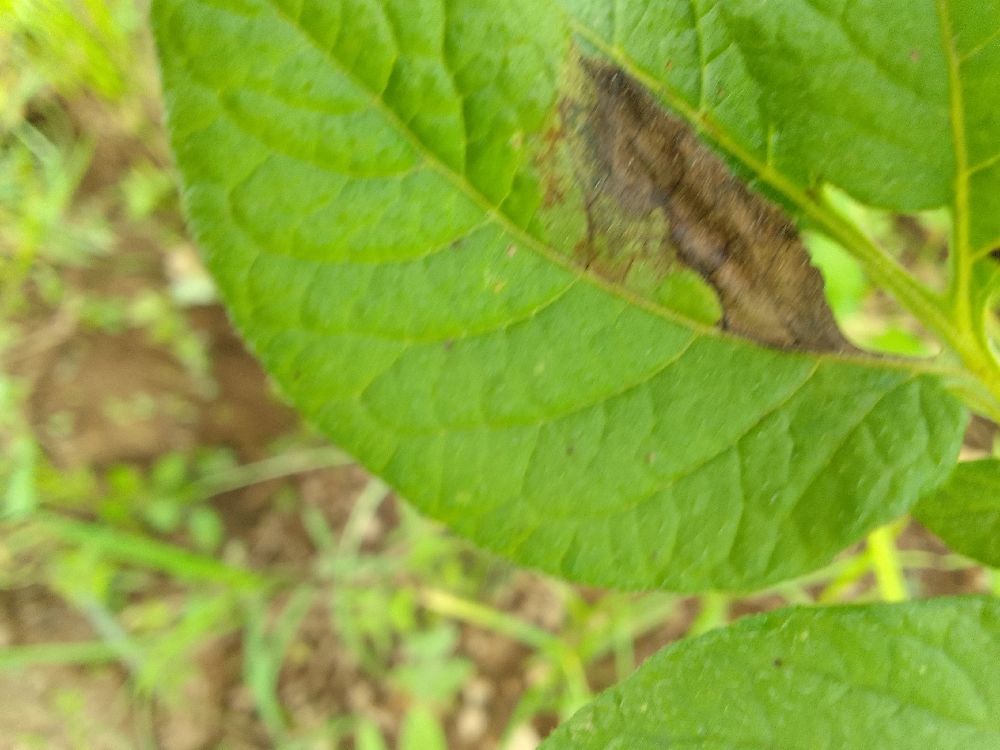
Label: Late blight